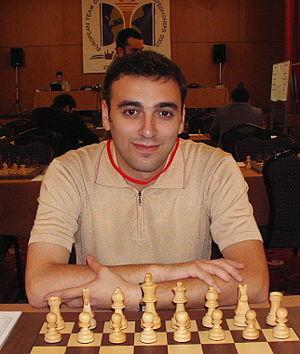
Karen Asrian était un joueur d'échecs arménien, grand maître international du jeu d'échecs depuis 1998. Triple champion d'Arménie, il obtint son meilleur classement Elo en 2006 avec 2 646 points Elo.